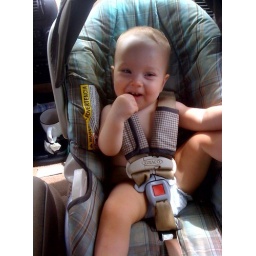
Matilda in her car seat